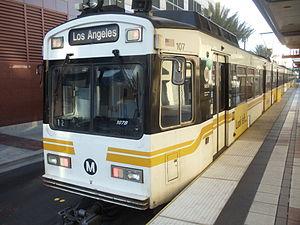
Downtown Long Beach est une station du métro de Los Angeles desservie par les rames de la ligne A et située dans la ville de Long Beach en Californie.